Marina Panteleyeva

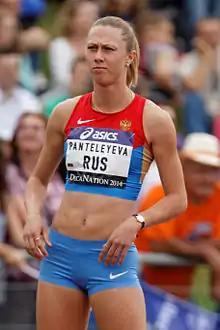
Marina Panteleyeva in 2014

Marina Panteleyeva (born 16 May 1989) is a Russian sprinter. She competed in the 4 × 100 metres relay event at the 2015 World Championships in Athletics in Beijing, China.